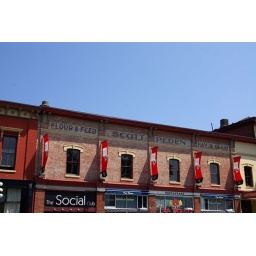
An old painted sign remains on the side of a building in Victoria, BC